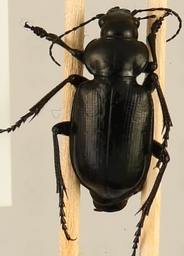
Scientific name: Calosoma affine
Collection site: Konza Prairie Agroecosystem NEON (KONA), plot KONA_007